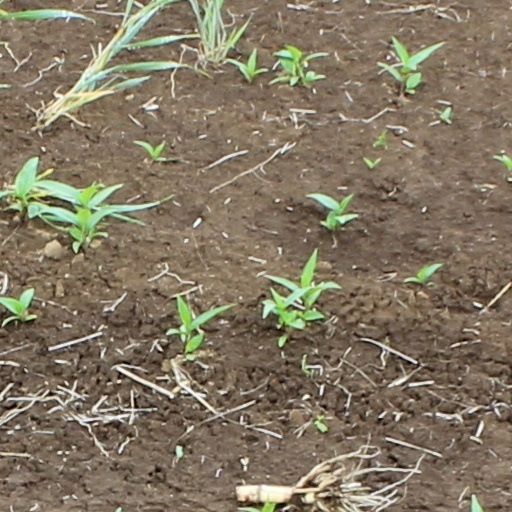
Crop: wheat